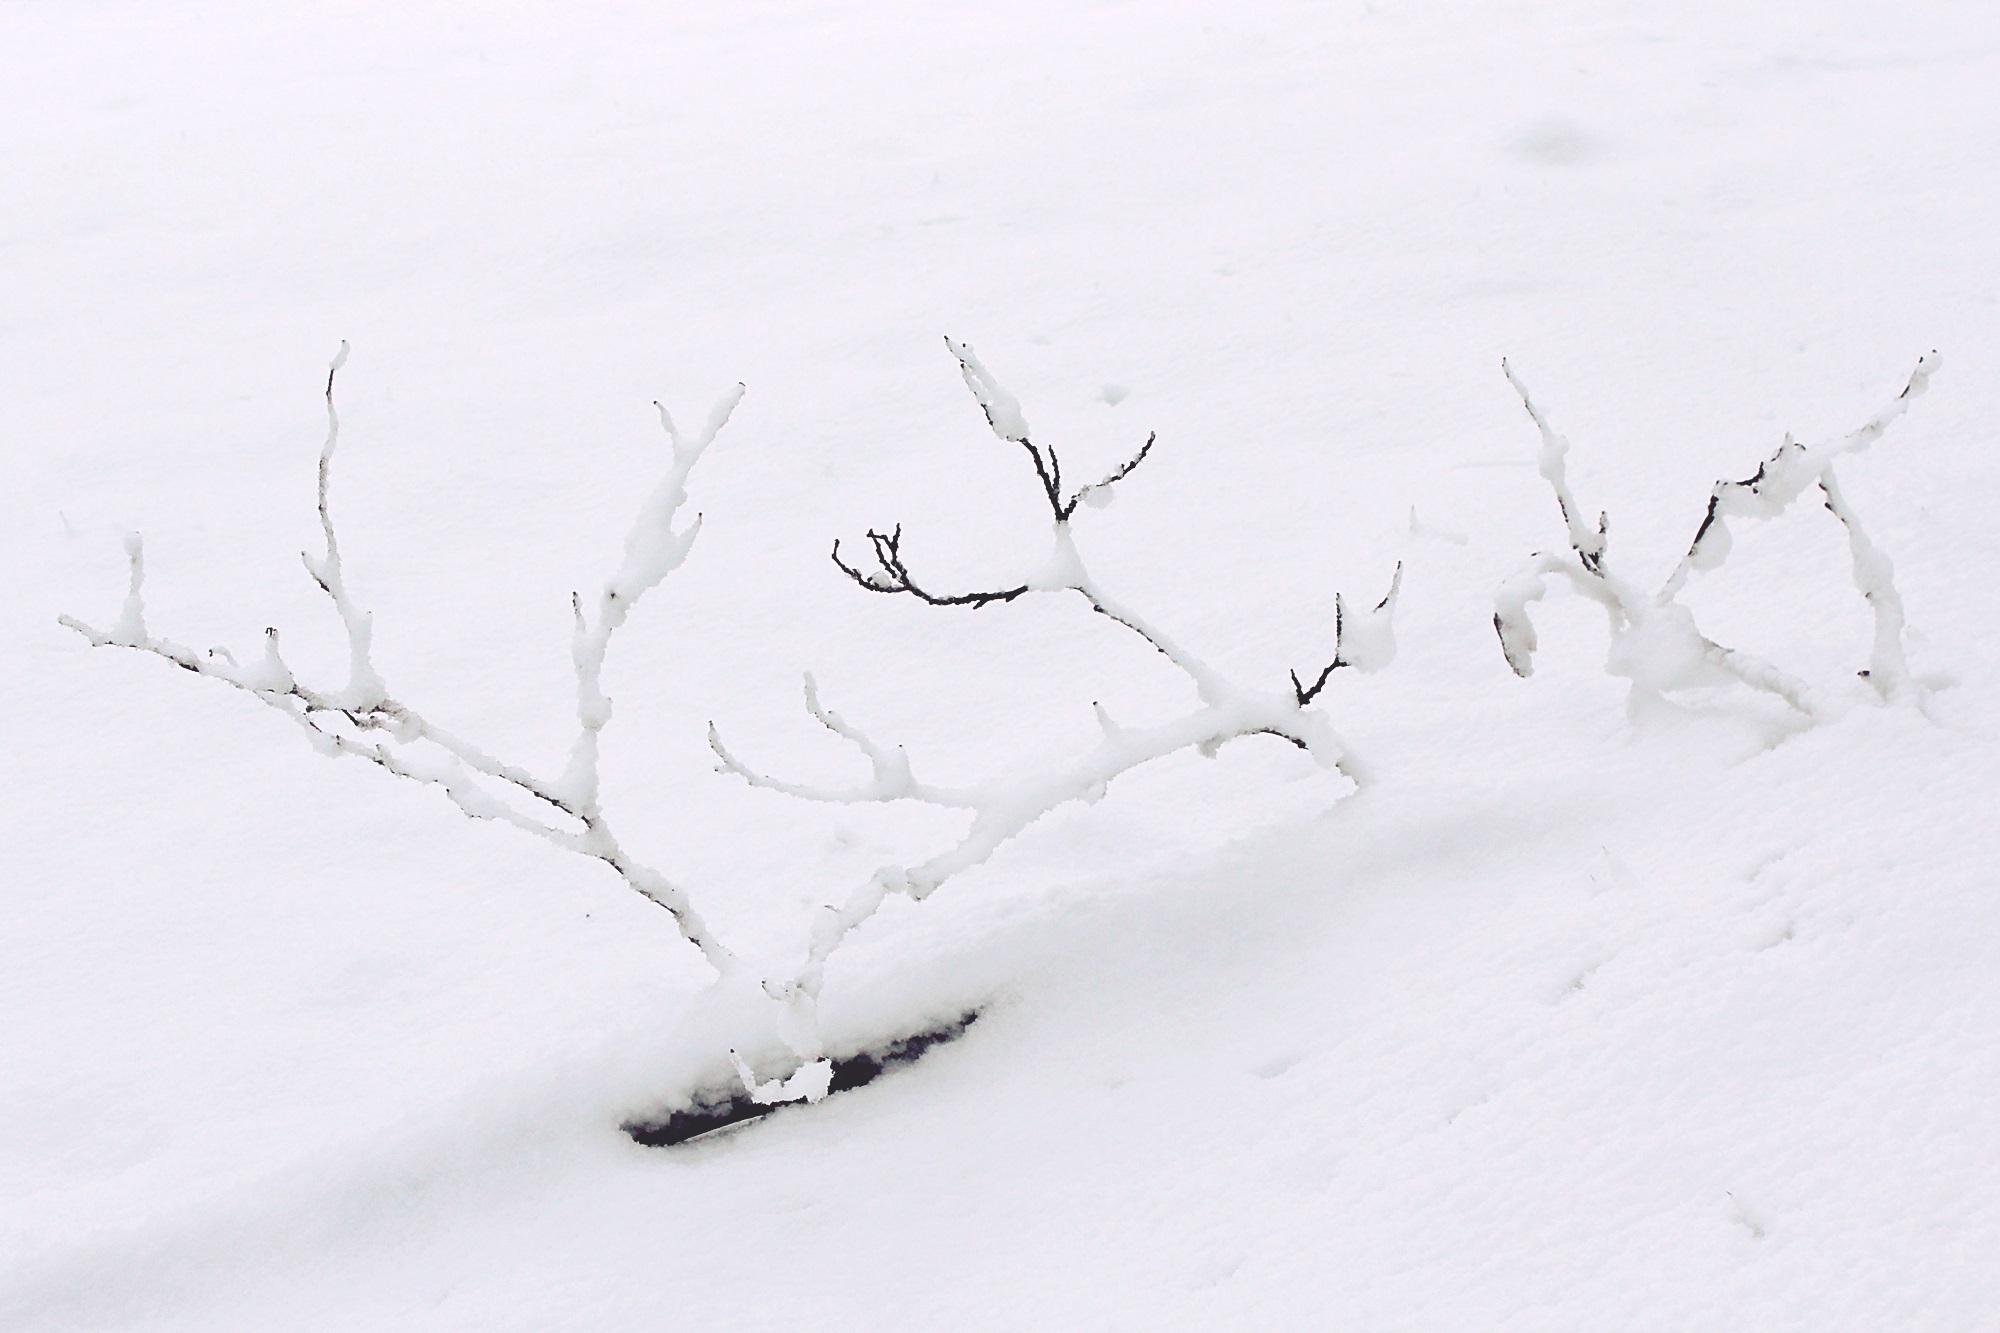
nature, branch, snow, cold, winter, white, weather, snowy, sketch, drawing, branches, blizzard, wintry, winter forest, freezing, snow magic, geological phenomenon, winter storm